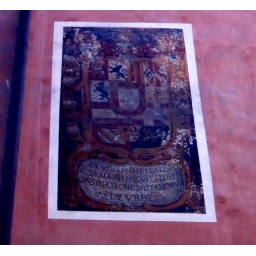
The sign asserts that this house belongs to the church of St James and Idelfonsus of the Spanish Nation in Rome.